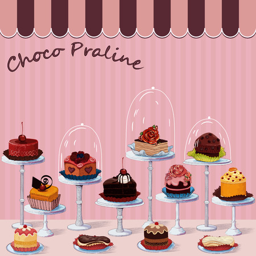
large group of different cakes on stands .